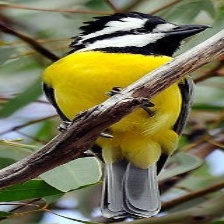
Species: CRESTED SHRIKETIT
Scientific name: FALCUNCULUS FRONTATUS